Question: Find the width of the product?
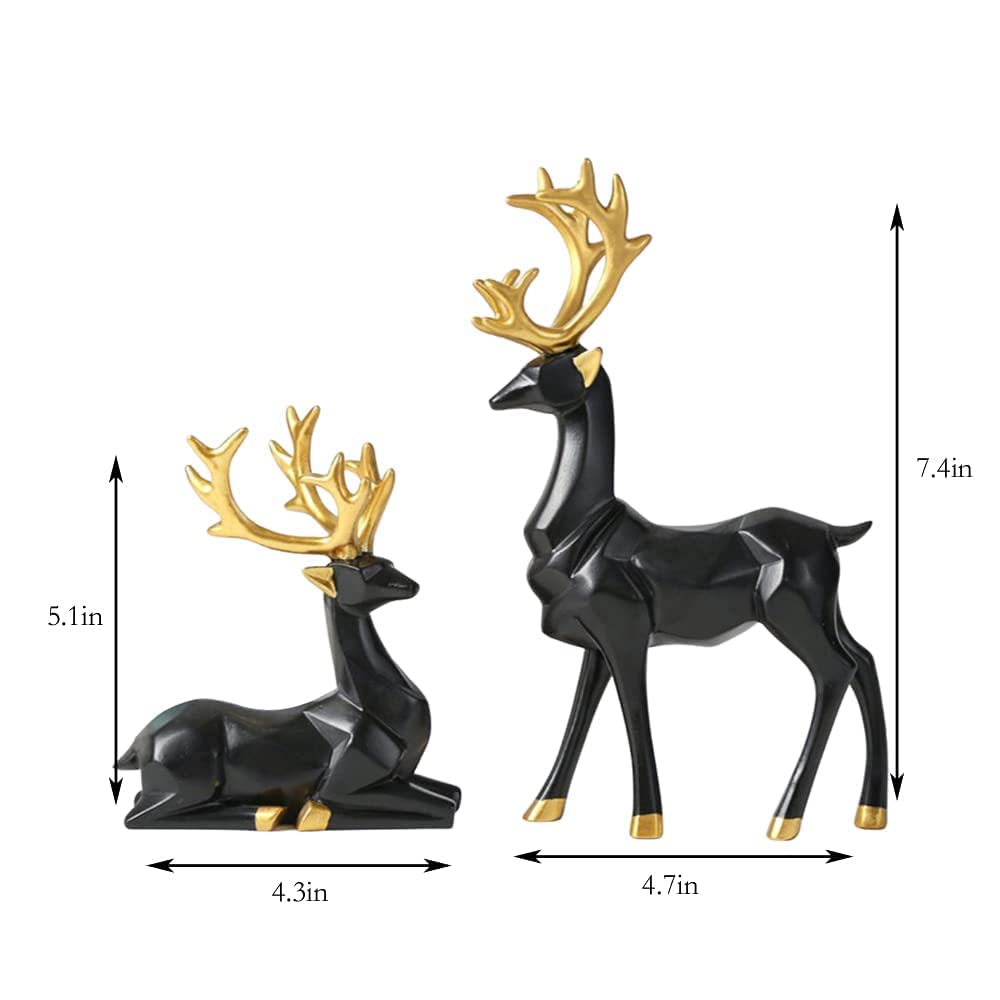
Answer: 4.3 inch